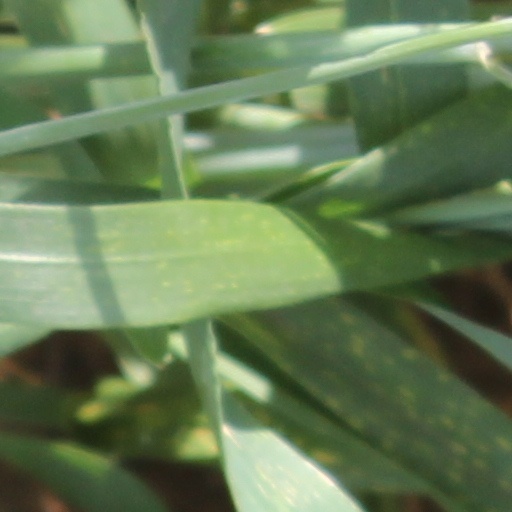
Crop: wheat